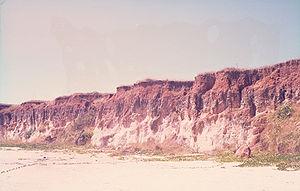
La bauxite est une roche latéritique blanche, rouge ou grise, caractérisée par sa forte teneur en alumine Al₂O₃ et en oxydes de fer. Cette roche constitue le principal minerai permettant la production d'aluminium.
La latérite est une roche rouge ou brune, qui se forme par altération des roches sous les climats tropicaux. Le sens large désigne l'ensemble des matériaux, meubles ou indurés, riches en hydroxydes de fer ou en hydroxyde d'aluminium, constituant des sols, des horizons superficiels, des horizons profonds de profil d'altération. On trouve des latérites surtout en domaine intertropical. Elles recouvrent 33 % des continents.